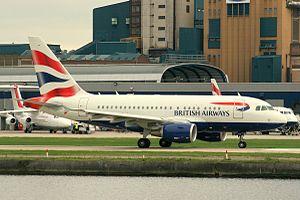
British Airways est la compagnie aérienne nationale du Royaume-Uni. Elle assure des vols intérieurs et internationaux depuis son hub principal à l'aéroport de Londres-Heathrow. British Airways est la troisième compagnie aérienne européenne après le groupe Air France-KLM et Lufthansa. Elle est membre fondateur de Oneworld.
L'Airbus A318 est un avion de ligne biréacteur à fuselage étroit, appartenant à la famille A320, appareils conçus et produits par la société Airbus Commercial Aircraft. L'A318 est destiné aux vols courts et moyens-courriers, il peut transporter jusqu'à 132 passagers au maximum et sa distance franchissable maximale est de 5 700 km. Son assemblage final est réalisé à Hambourg, en Allemagne. Il effectue son premier vol, le 15 janvier 2002 et entre en service avec Frontier Airlines, le 22 juillet 2003.